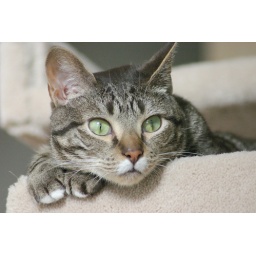
Duncan sitting in the cat tree